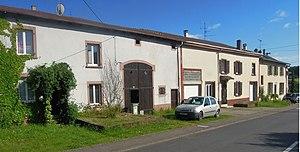
Neunkirchen-lès-Bouzonville est une commune française située dans le département de la Moselle en région Grand Est et le bassin de vie de la Moselle-Est. Localisée dans le pays de Nied, sur la Frontière franco-allemande et dans la Moselle Thioise où l'on parle le francique, le village porte aussi le nom de Nongkerchen. Il est jumelé d'amitié avec la commune de Monthoiron où de nombreuses familles ont été évacuées durant la Seconde Guerre mondiale.